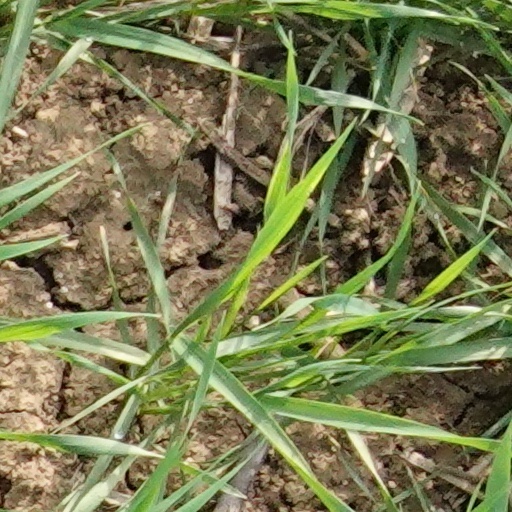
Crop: wheat